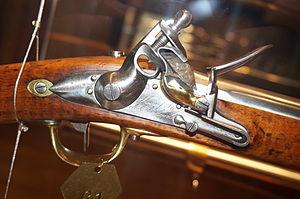
Mousqueton_de_cavalerie_modèle_1822, détail, Présenté au Musée de l'Ardenne .
La Manufacture d'armes de Charleville ou Manufacture royale de Charleville, créée en 1675, était une entreprise française d'armement située à Charleville, avec un réseau d'artisans et de multiples ateliers de la vallée de la Meuse, notamment à Nouzon. Les célèbres fusils et pistolets ardennais de la Manufacture royale puis de la Manufacture impériale de Charleville ont parcouru le monde et les exemplaires existants restent très recherchés par les collectionneurs.